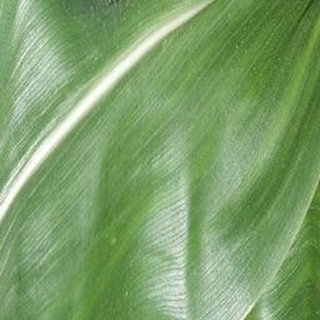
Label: healthy_corn